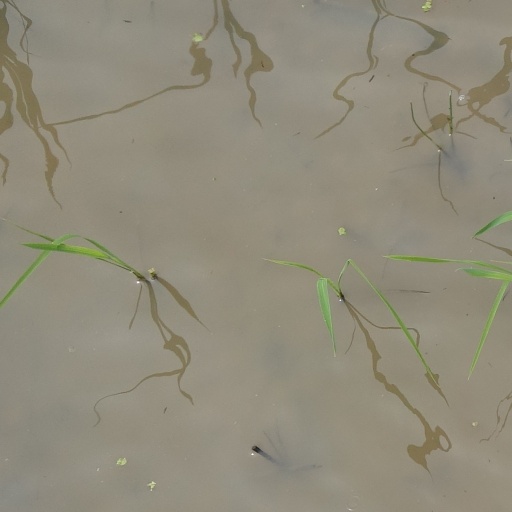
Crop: rice